Describe the emotion expressed in this image:  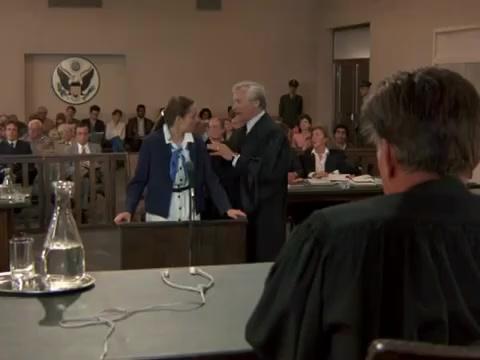
This person displays Pain, valence and arousal with low intensity.